Federal On Scene Coordinator

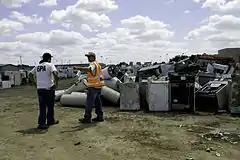
Cedar Rapids, Iowa, July 4, 2008-- EPA Federal On-Scene Coordinator John Frey, discussed an issue with a colleague in front of 'white goods' discarded household appliances; such as refrigerators, stoves, washers, dryers etc., which the EPA is responsible for recycling and disposing of

Federal OSCs are the federal officials predesignated by United States Environmental Protection Agency and the United States Coast Guard to coordinate response resources. The OSC, either directly or through his or her staff, monitors, provides technical assistance, and/or directs federal and potentially responsible party (PRP) resources. As the state and local responder's gateway to the resources of the NRS, it is the OSC's responsibility to provide access to resources and technical assistance that may not otherwise be available to a community. Under the NCP, if federal involvement is necessary because state and local resources have been exceeded, the OSC is obligated to coordinate the use of these resources to protect public health and the environment.